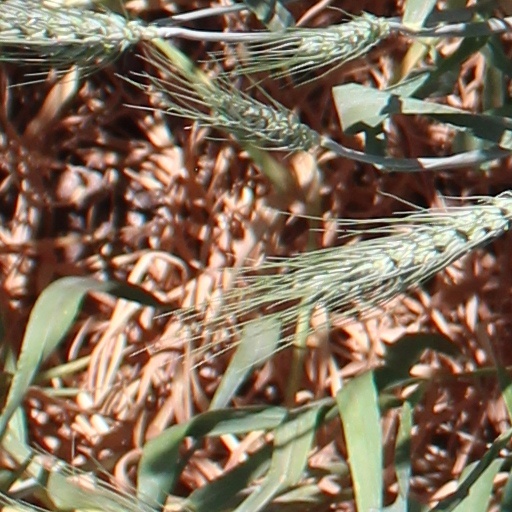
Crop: wheat